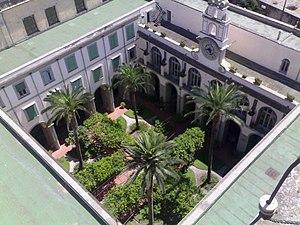
Santa Maria del Carmine Maggiore est une des plus grandes basiliques de Naples, en Italie. Exemple du style baroque napolitain, elle est située à une extrémité de la Piazza Mercato, le centre de la vie civique à Naples pendant de nombreux siècles jusqu'à ce qu'elle soit coupée du reste de la ville par la rénovation urbaine des années 1900.